Nybrogade 16

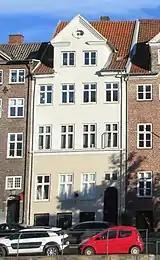
The main entrance photographed by LFritz Theodor Benzen in the 1900s.

Nybrogade 16 is in three storeys over a raised cellar. The front side of the building is constructed in brick on a plinth of granite ashlars and rendered in a pale colour. It is four bays wide and crowned by a two-bay gabled wall dormer with a round window. The arched doorway is raised a few steps from the street. The building is on its rear attached to Magstræde 3 via a double stairwell. The building is towards the yard constructed with red-painted timber framing with iron vitriol-coloured inf9ills.